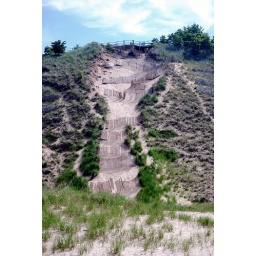
Picket fencing installed in the city park to reduce sand erosion on the dune.Summer of 2009.